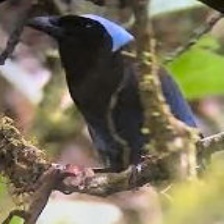
Species: AZURE JAY
Scientific name: CYANOCORAX CAERULEUS
ImageNet parent category: jay